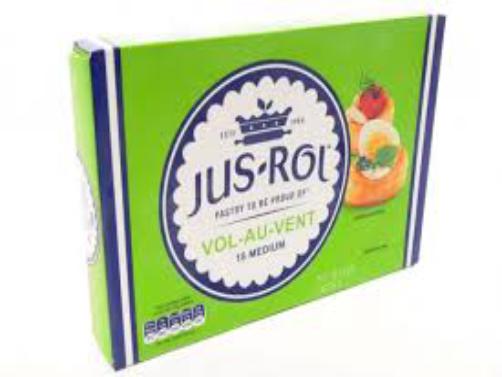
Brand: Jus-Rol
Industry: Food